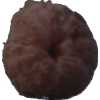
Label: orange_peeled